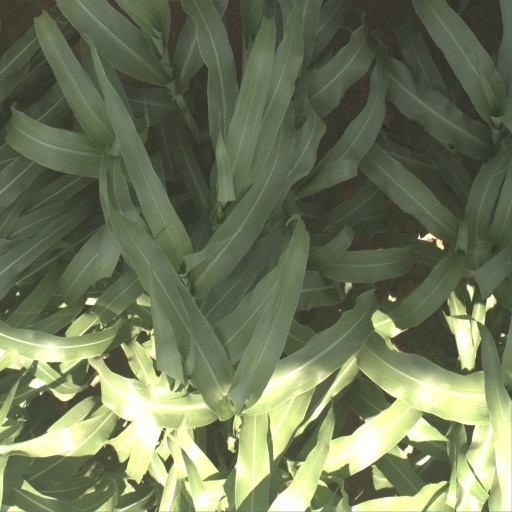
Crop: sorghum